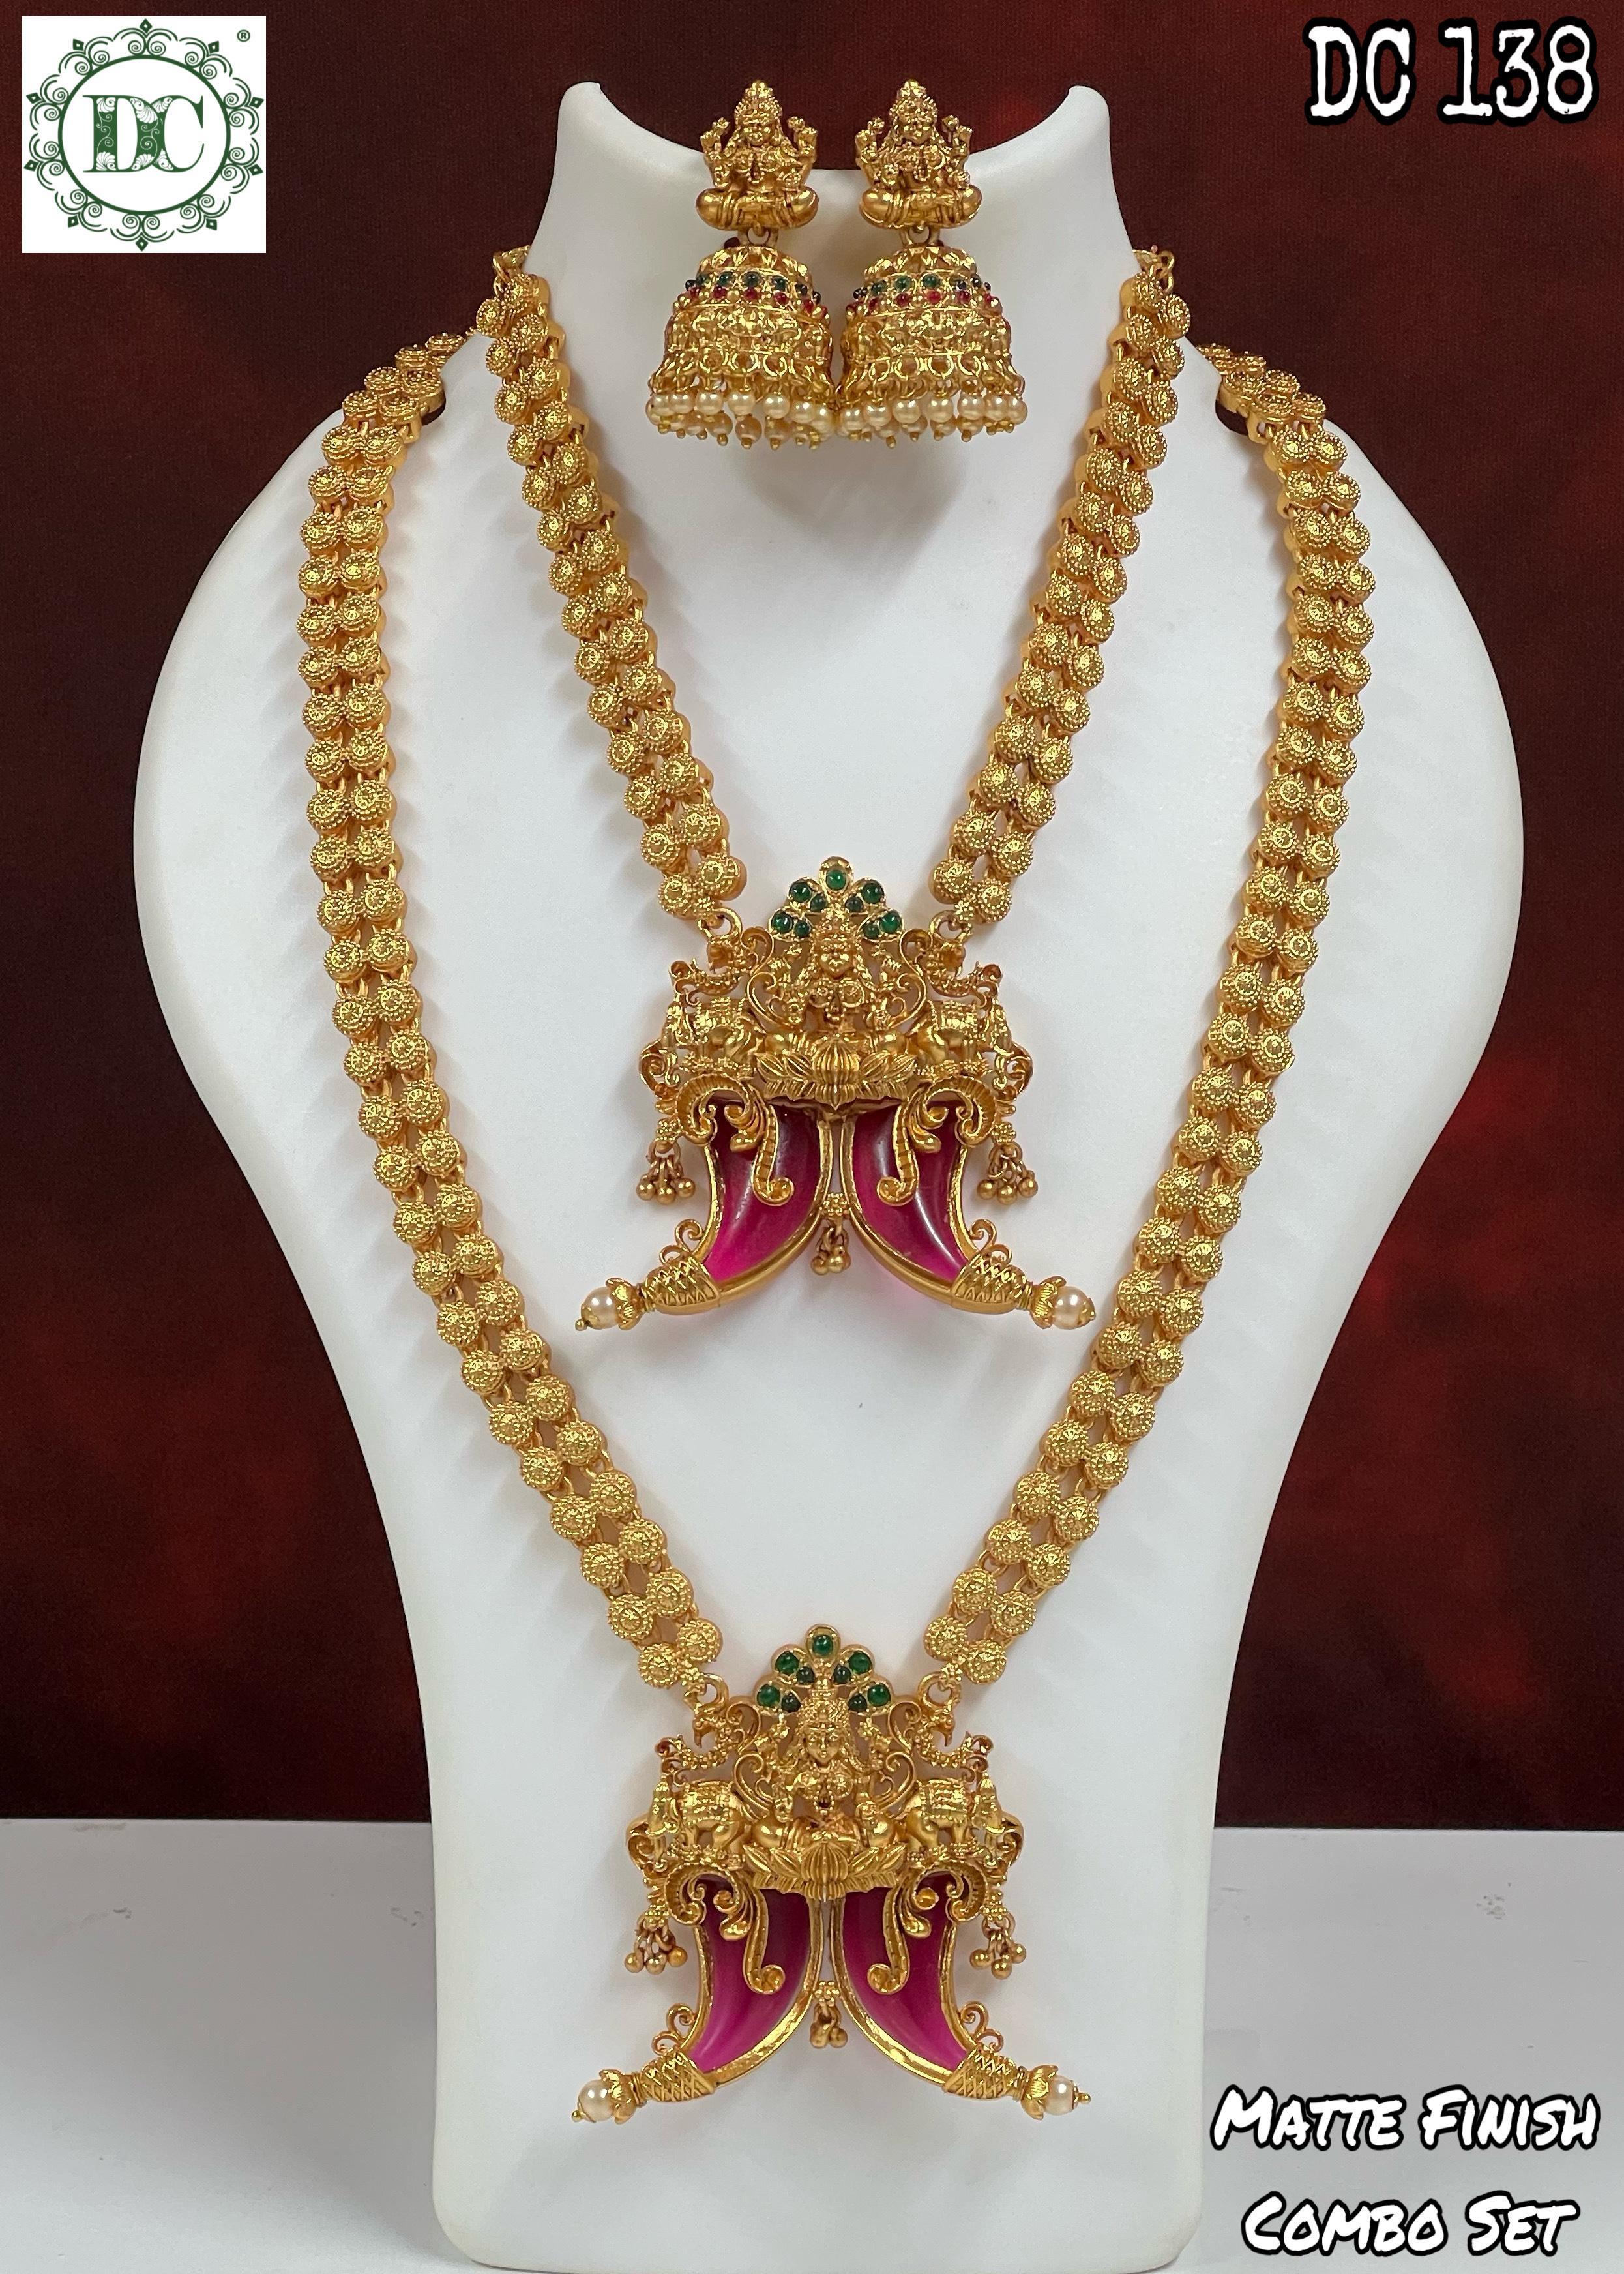
DC DEVICE Gold Plated Traditional South Indian Fashion Jewellery Stylish Ruby Emrald Stone Long Haram Set for Women & Girls Alloy Multicolor Jewellery Set (Pack of 1)
Type: Traditional Jewellery
Brand: DC DEVICE
Price: Rs. 899
 From the house of DC DEVICE these Traditional necklaces add a hint of raw ethnic beauty to any look. Representing a classic fusion of exquisite craftsmanship and feminine elegance, this set will definitely be a treasured inclusion in every woman's jewellery collection. The gold finish further ensures a long-lasting shine.!!
Features: Combo of one short and one long necklace. You can wear both long and short necklace together Or You can also wear long necklace or short necklace separately.,Latest Traditional Stylish Jewellery Set / Necklace Set For Women,Gold Plated Jewellery. Made from High Quality Hand Picked Pearl Stone.,Perfect Wedding Party Wear Necklace Jewellery